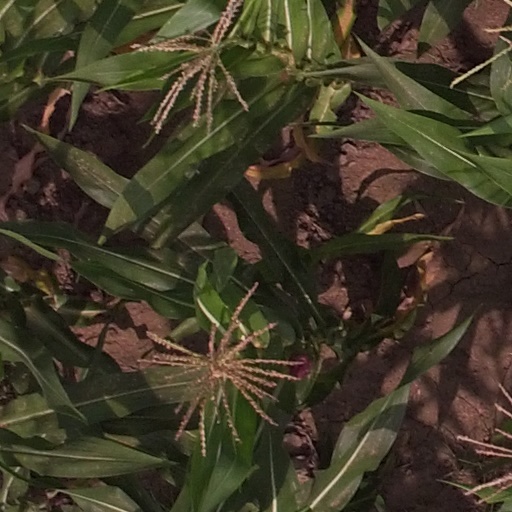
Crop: maize; corn